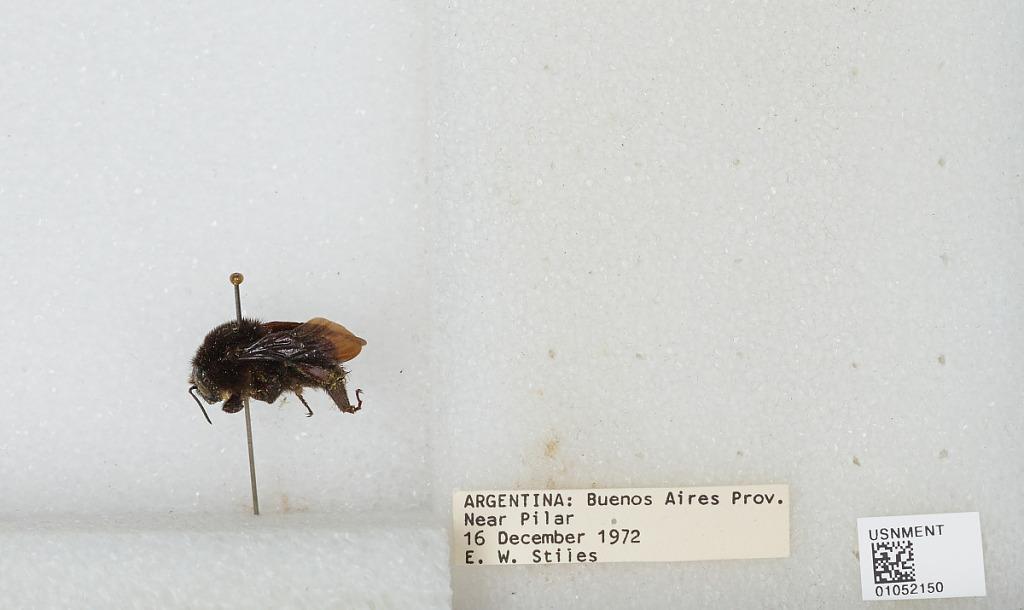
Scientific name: Bombus sp.
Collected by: E. Stiles
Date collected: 1972-12-16
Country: Argentina
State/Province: Buenos Aires
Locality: Near Pilar